Scud Race

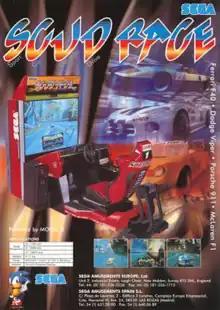
European arcade flyer

Scud Race, known as Sega Super GT in North America, is an arcade racing video game released by Sega in 1996. It is the first racing game to use the Sega Model 3 hardware. Despite being released well within the lifetime of the Sega Saturn, no Saturn port was ever announced. A Dreamcast port was announced for the system's 1998 launch lineup and was shown as a tech-demo in the Dreamcast Presentation in 1998, but was cancelled.